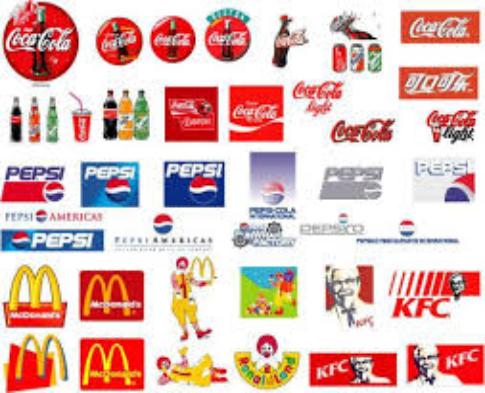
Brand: mcdonalds
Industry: Food